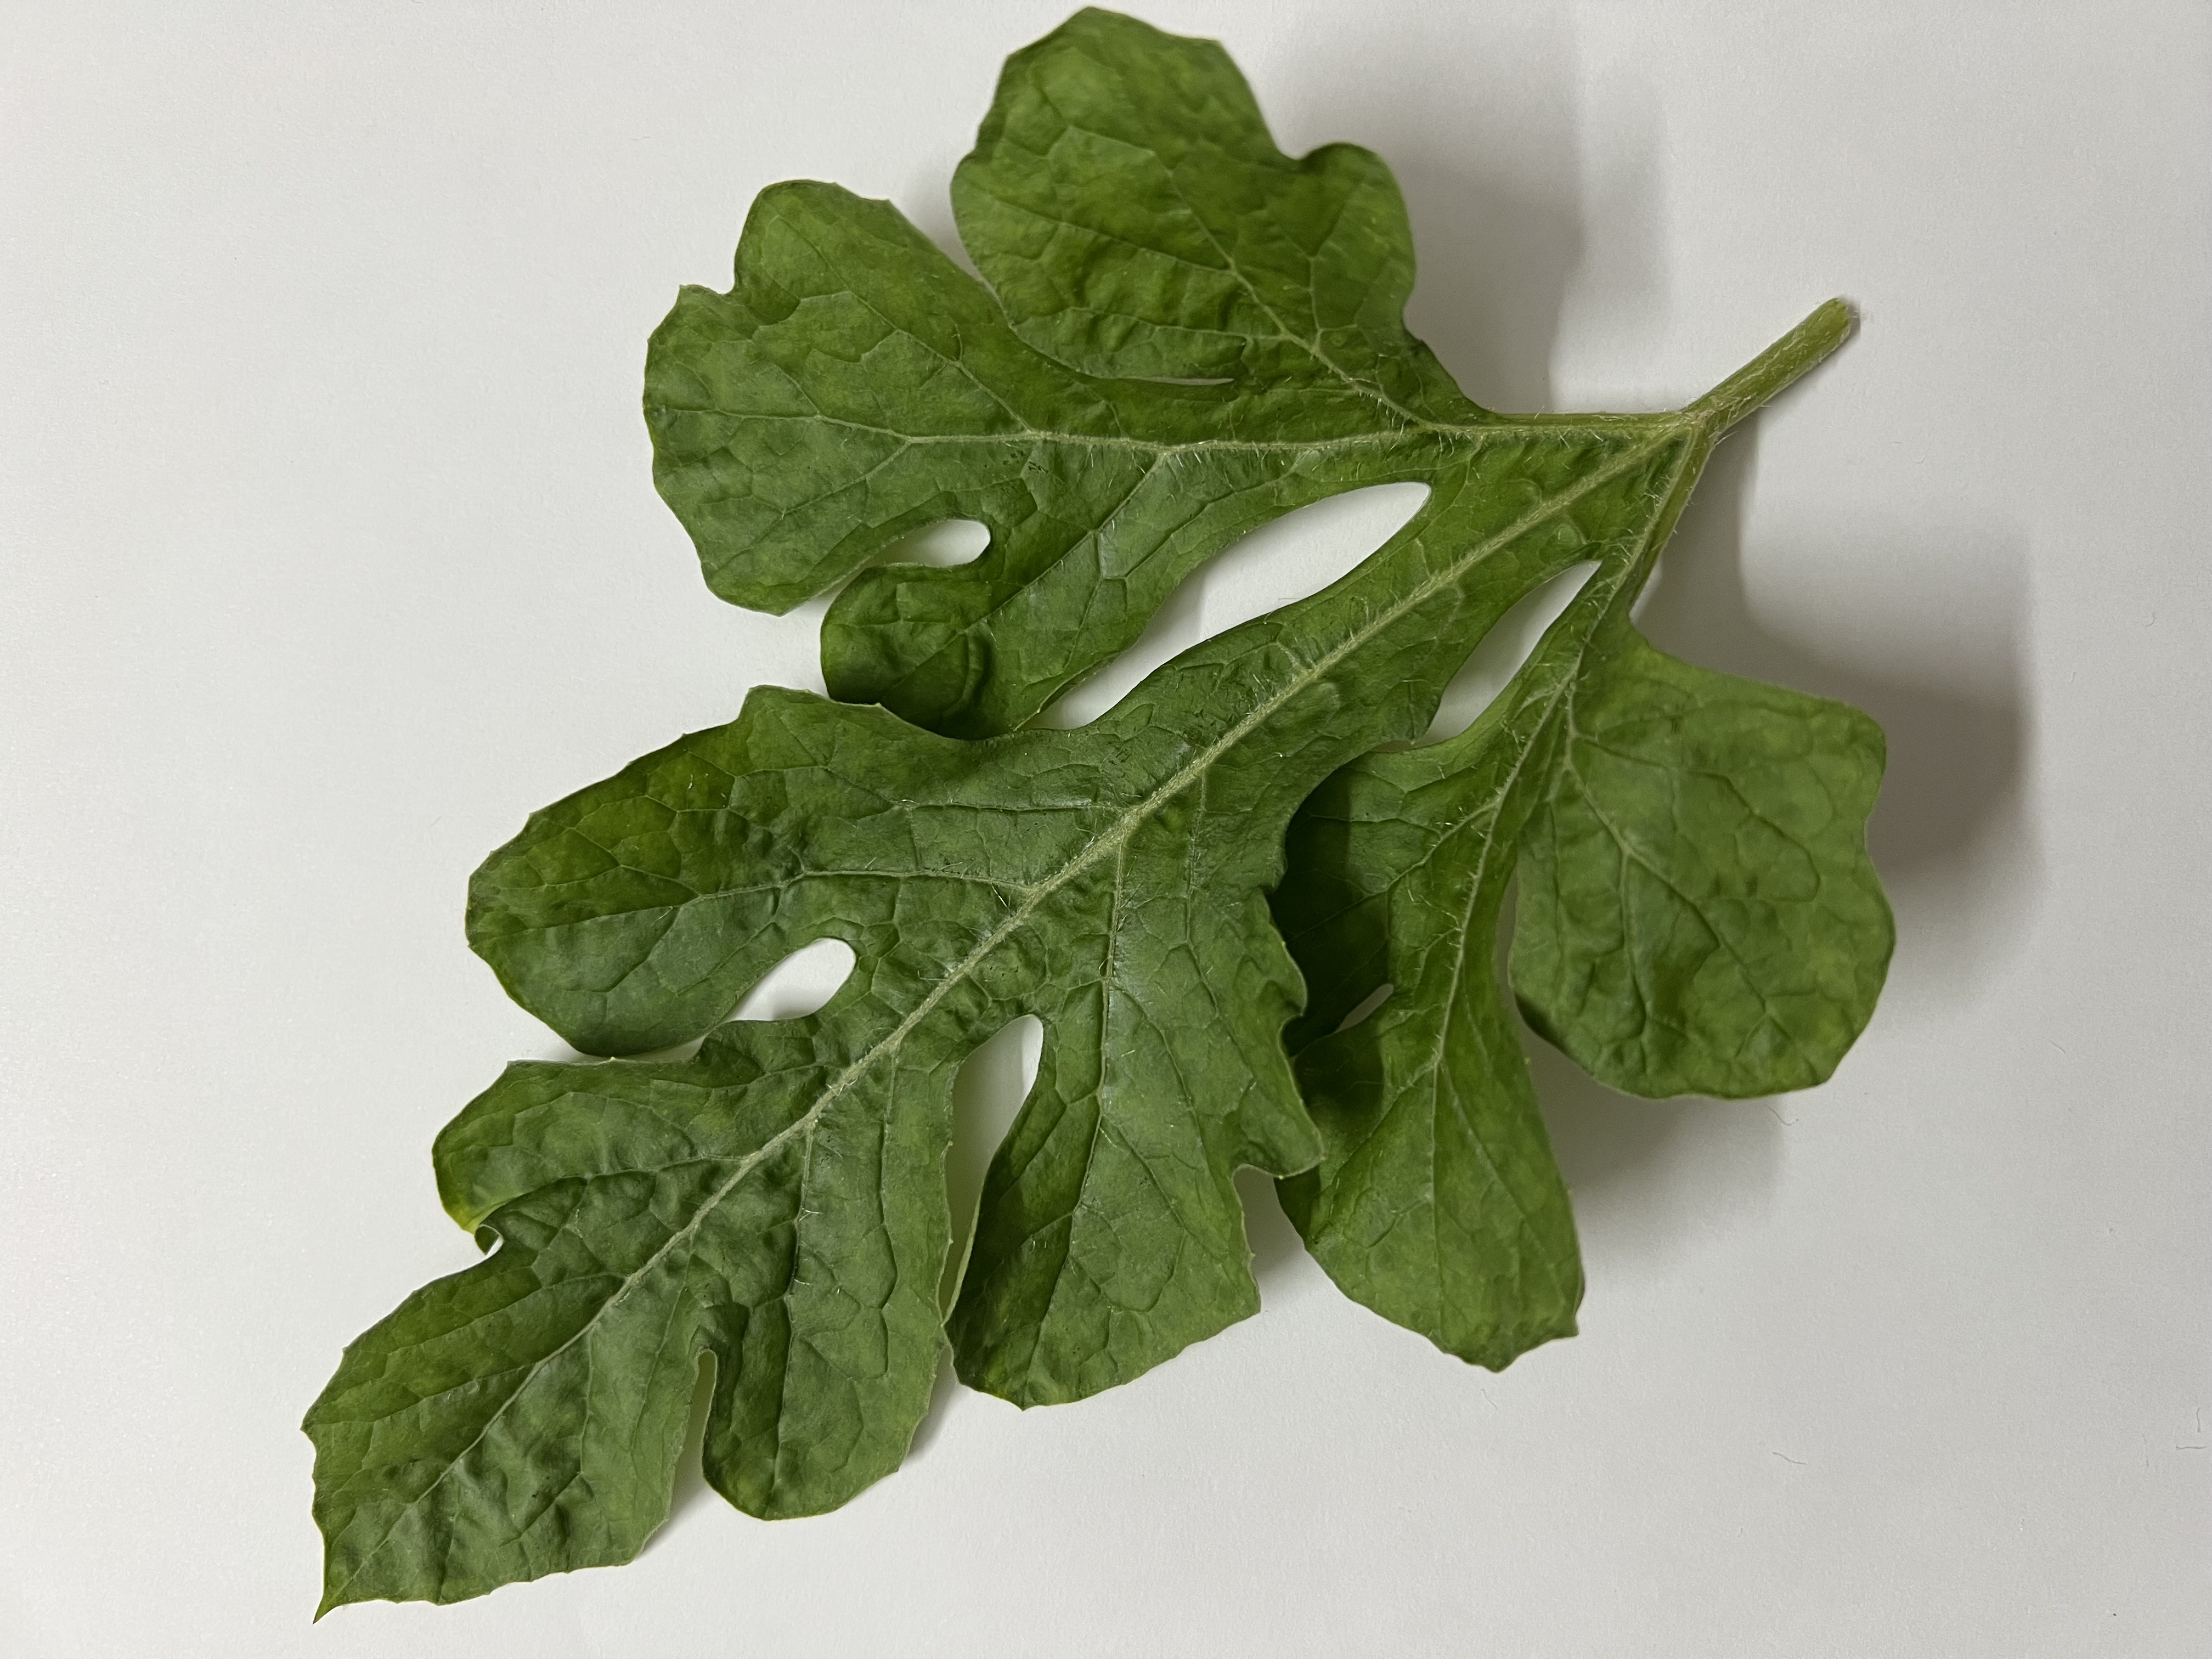
Label: Healthy